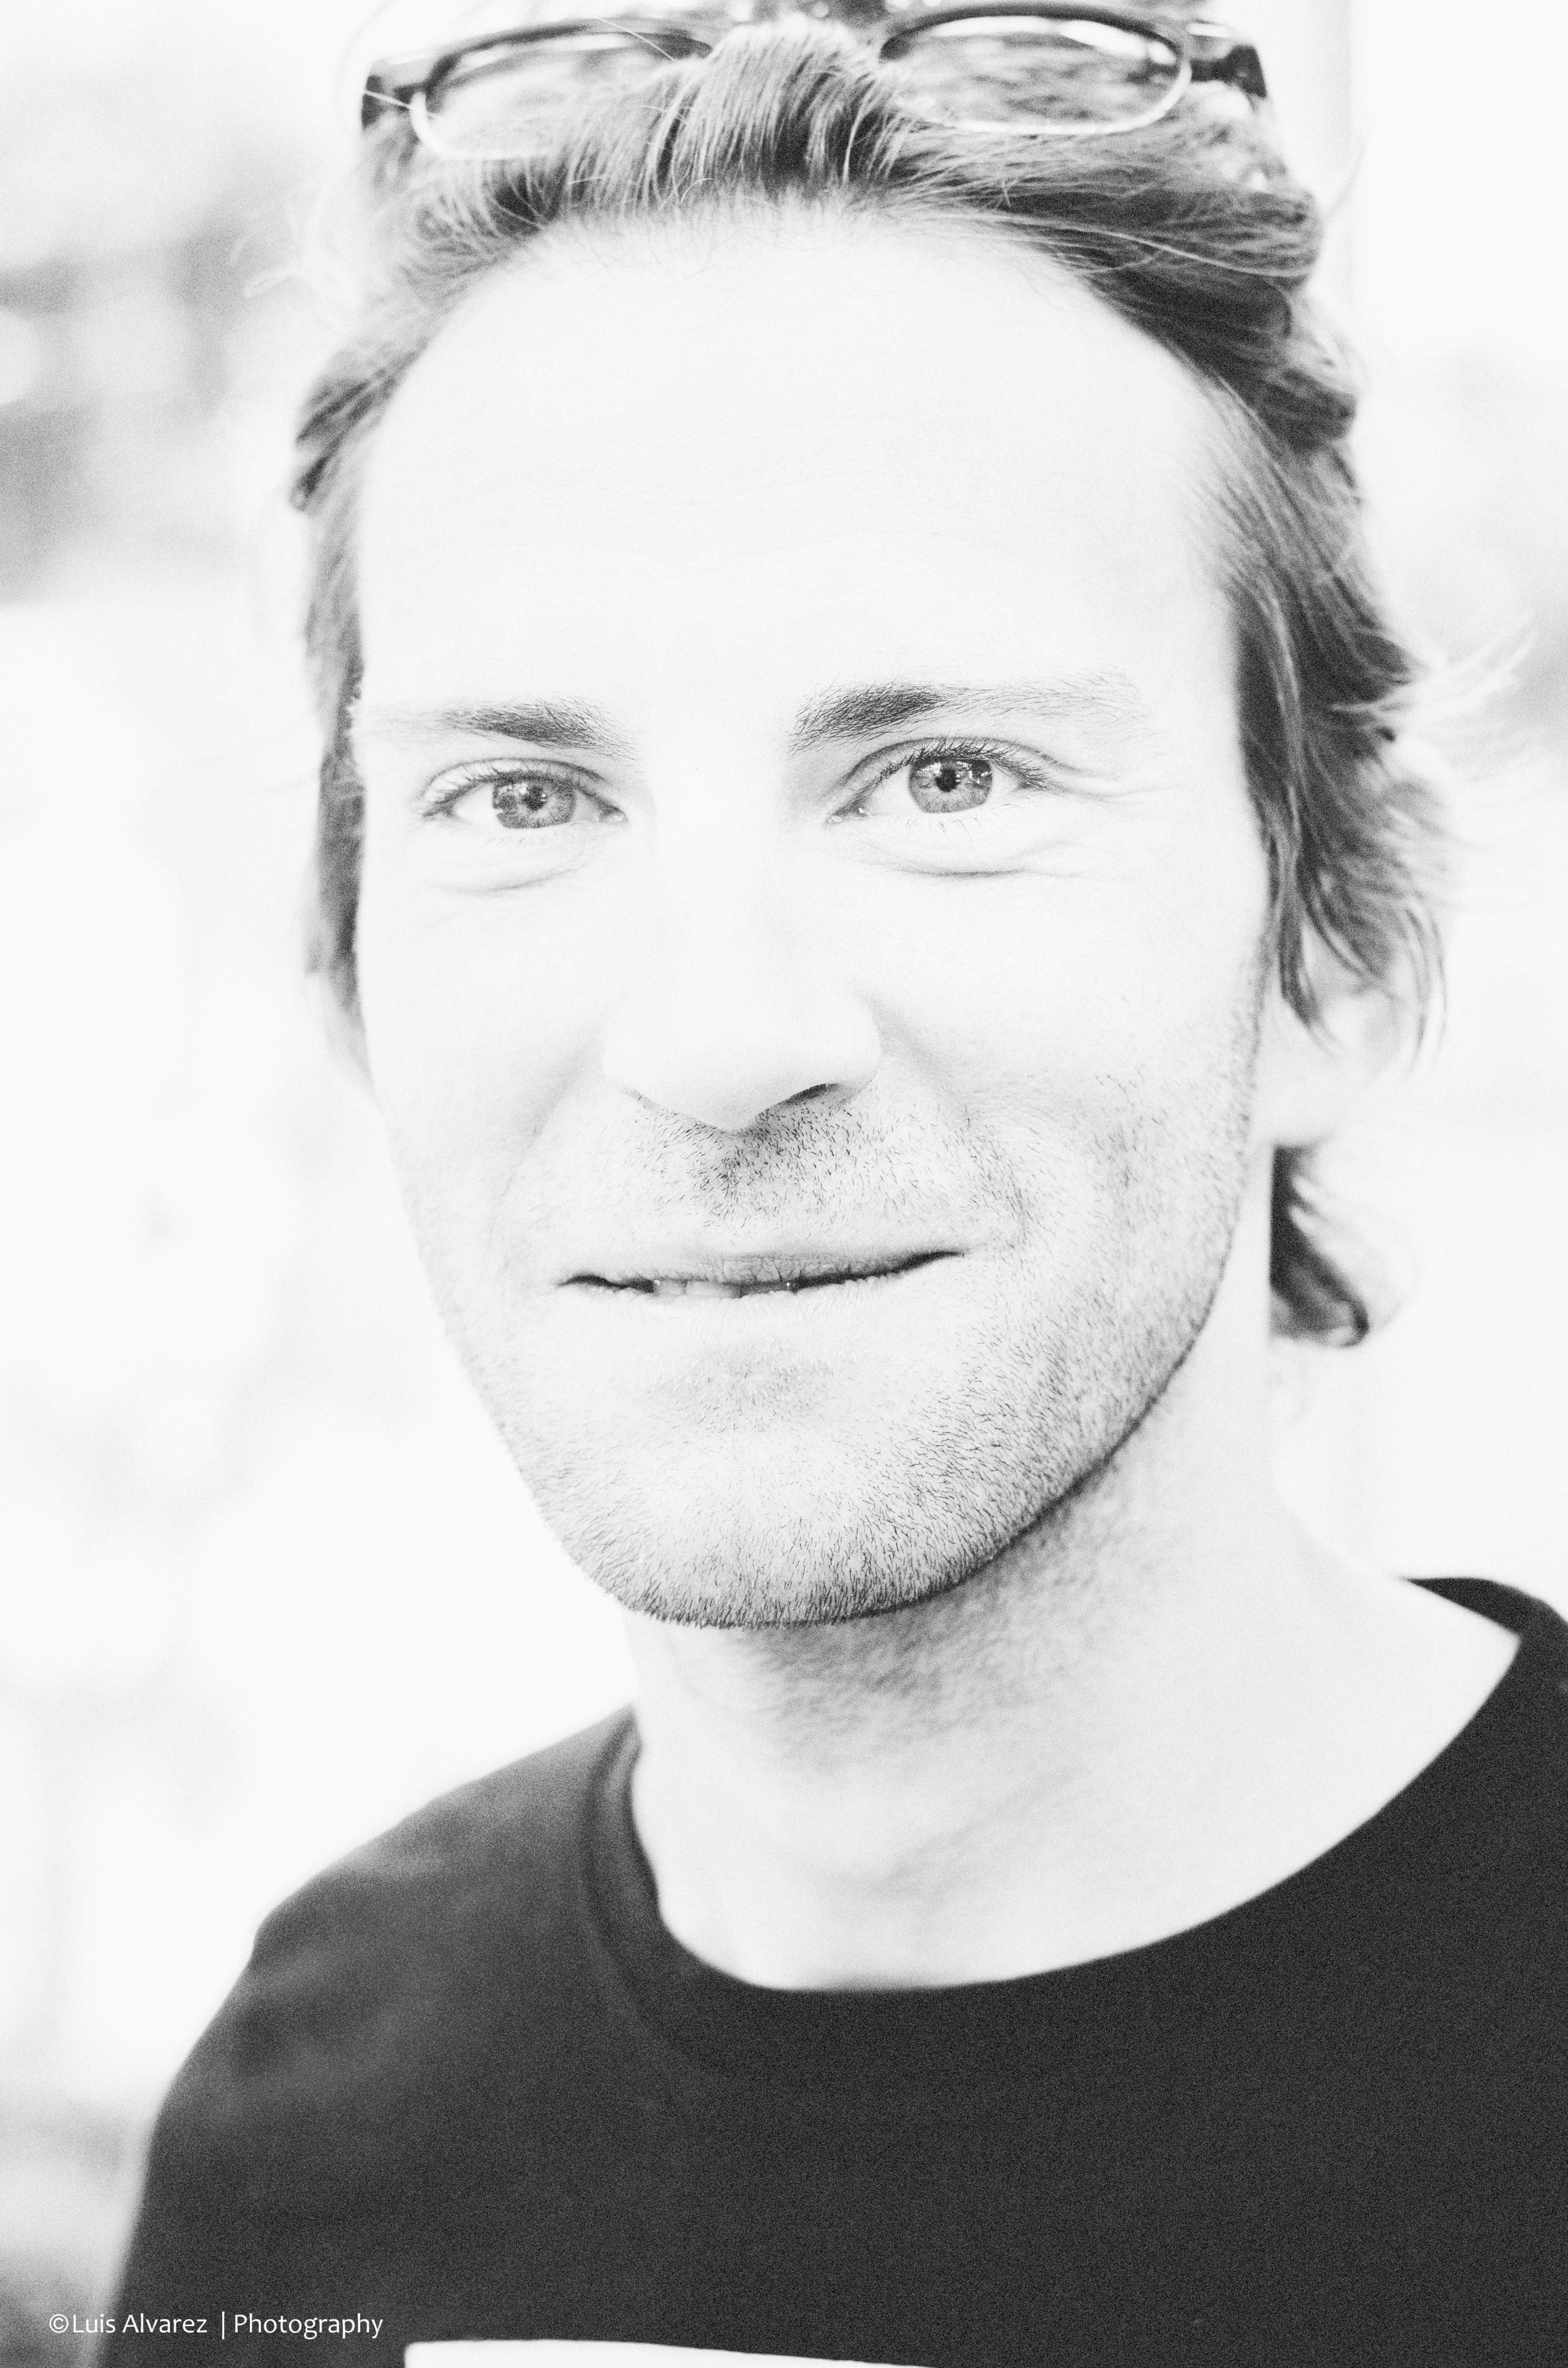
outdoor, black and white, hair, white, street, photography, portrait, nikon, black, monochrome, hairstyle, streetphotography, bw, face, candid, spain, 50mm, sketch, drawing, head, catalonia, d7000, salou, monochrome photography, portrait photography